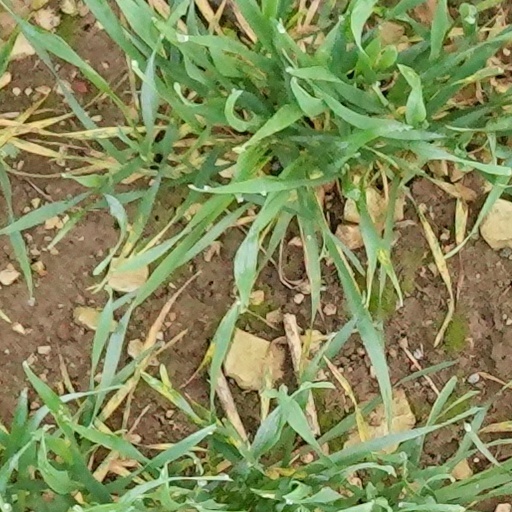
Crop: wheat